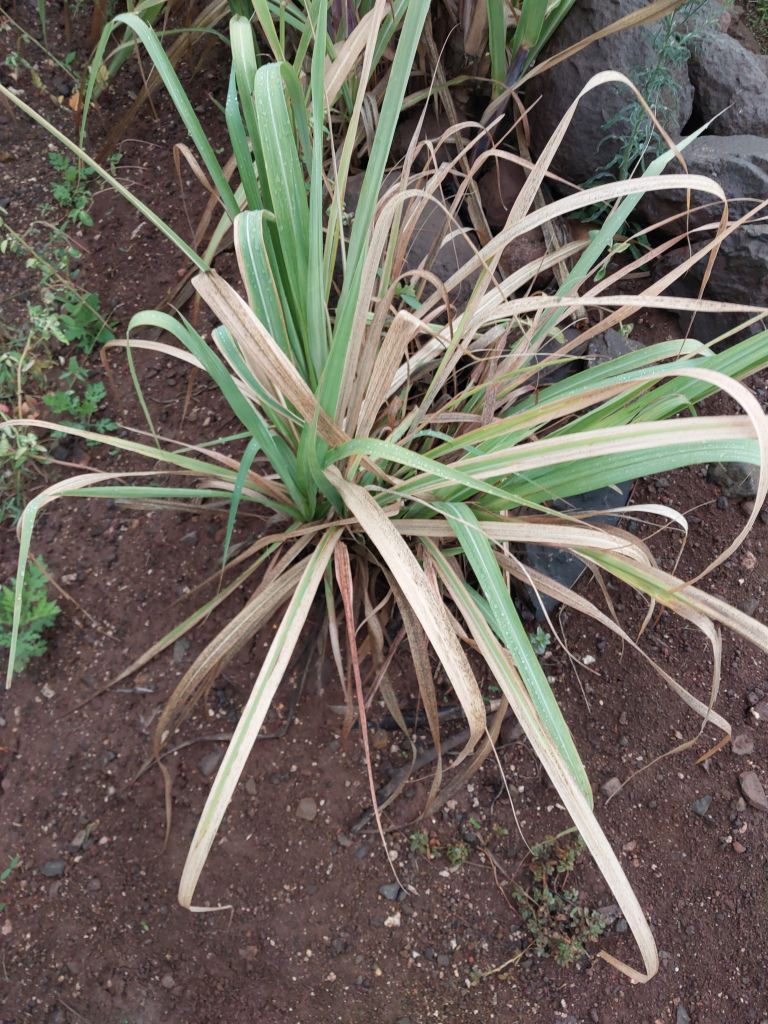
Label: Grassy shoot